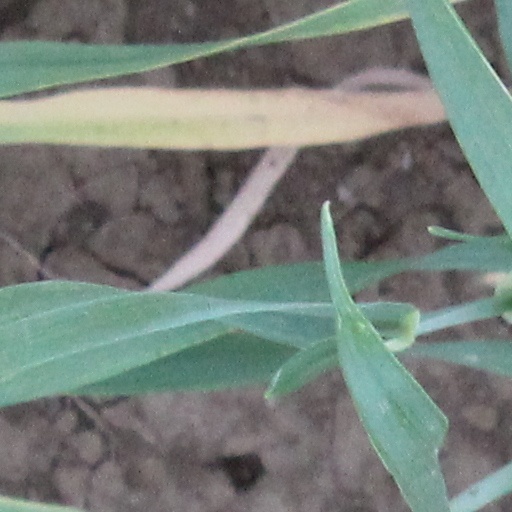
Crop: wheat